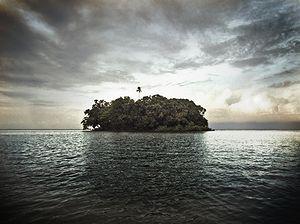
Les Îles Solentiname sont un archipel situé dans le sud du lac Nicaragua, près de la frontière avec le Costa Rica, dans le département nicaraguayen de Río San Juan. L’archipel comprend quatre îles principales nommées d’ouest en l’est, Mancarroncito, Mancarrón, San Fernando et La Venada. Il y a aussi environ trente-deux îlots dont les promontoires rocheux fournissent un abri à un grand nombre d’oiseaux aquatiques. La superficie terrestre totale de l'archipel est de 38 km². L'altitude maximale est de 257 m dans l'île de Mancarrón. Ces îles sont d’origine volcanique.